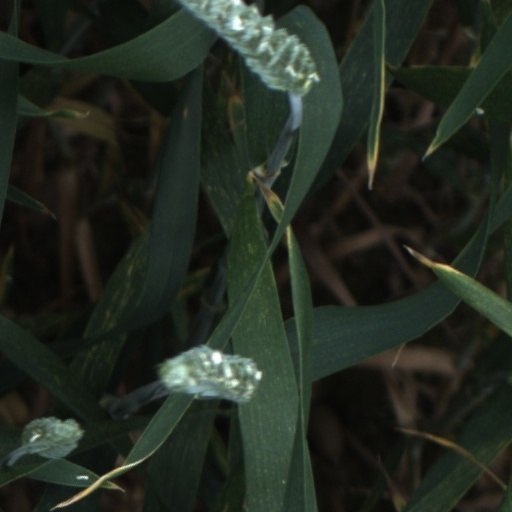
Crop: wheat